Matthew Mitchell (basketball)

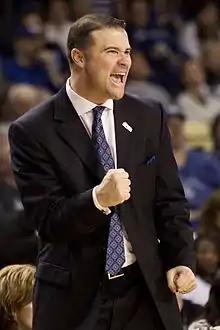

Matthew LaMont Mitchell (born December 16, 1970) is an American college basketball coach, who is currently the head coach of the University of Houston women's basketball team. He was previously head coach for University of Kentucky women's basketball until November 12, 2020, when Mitchell announced his initial retirement from coaching.